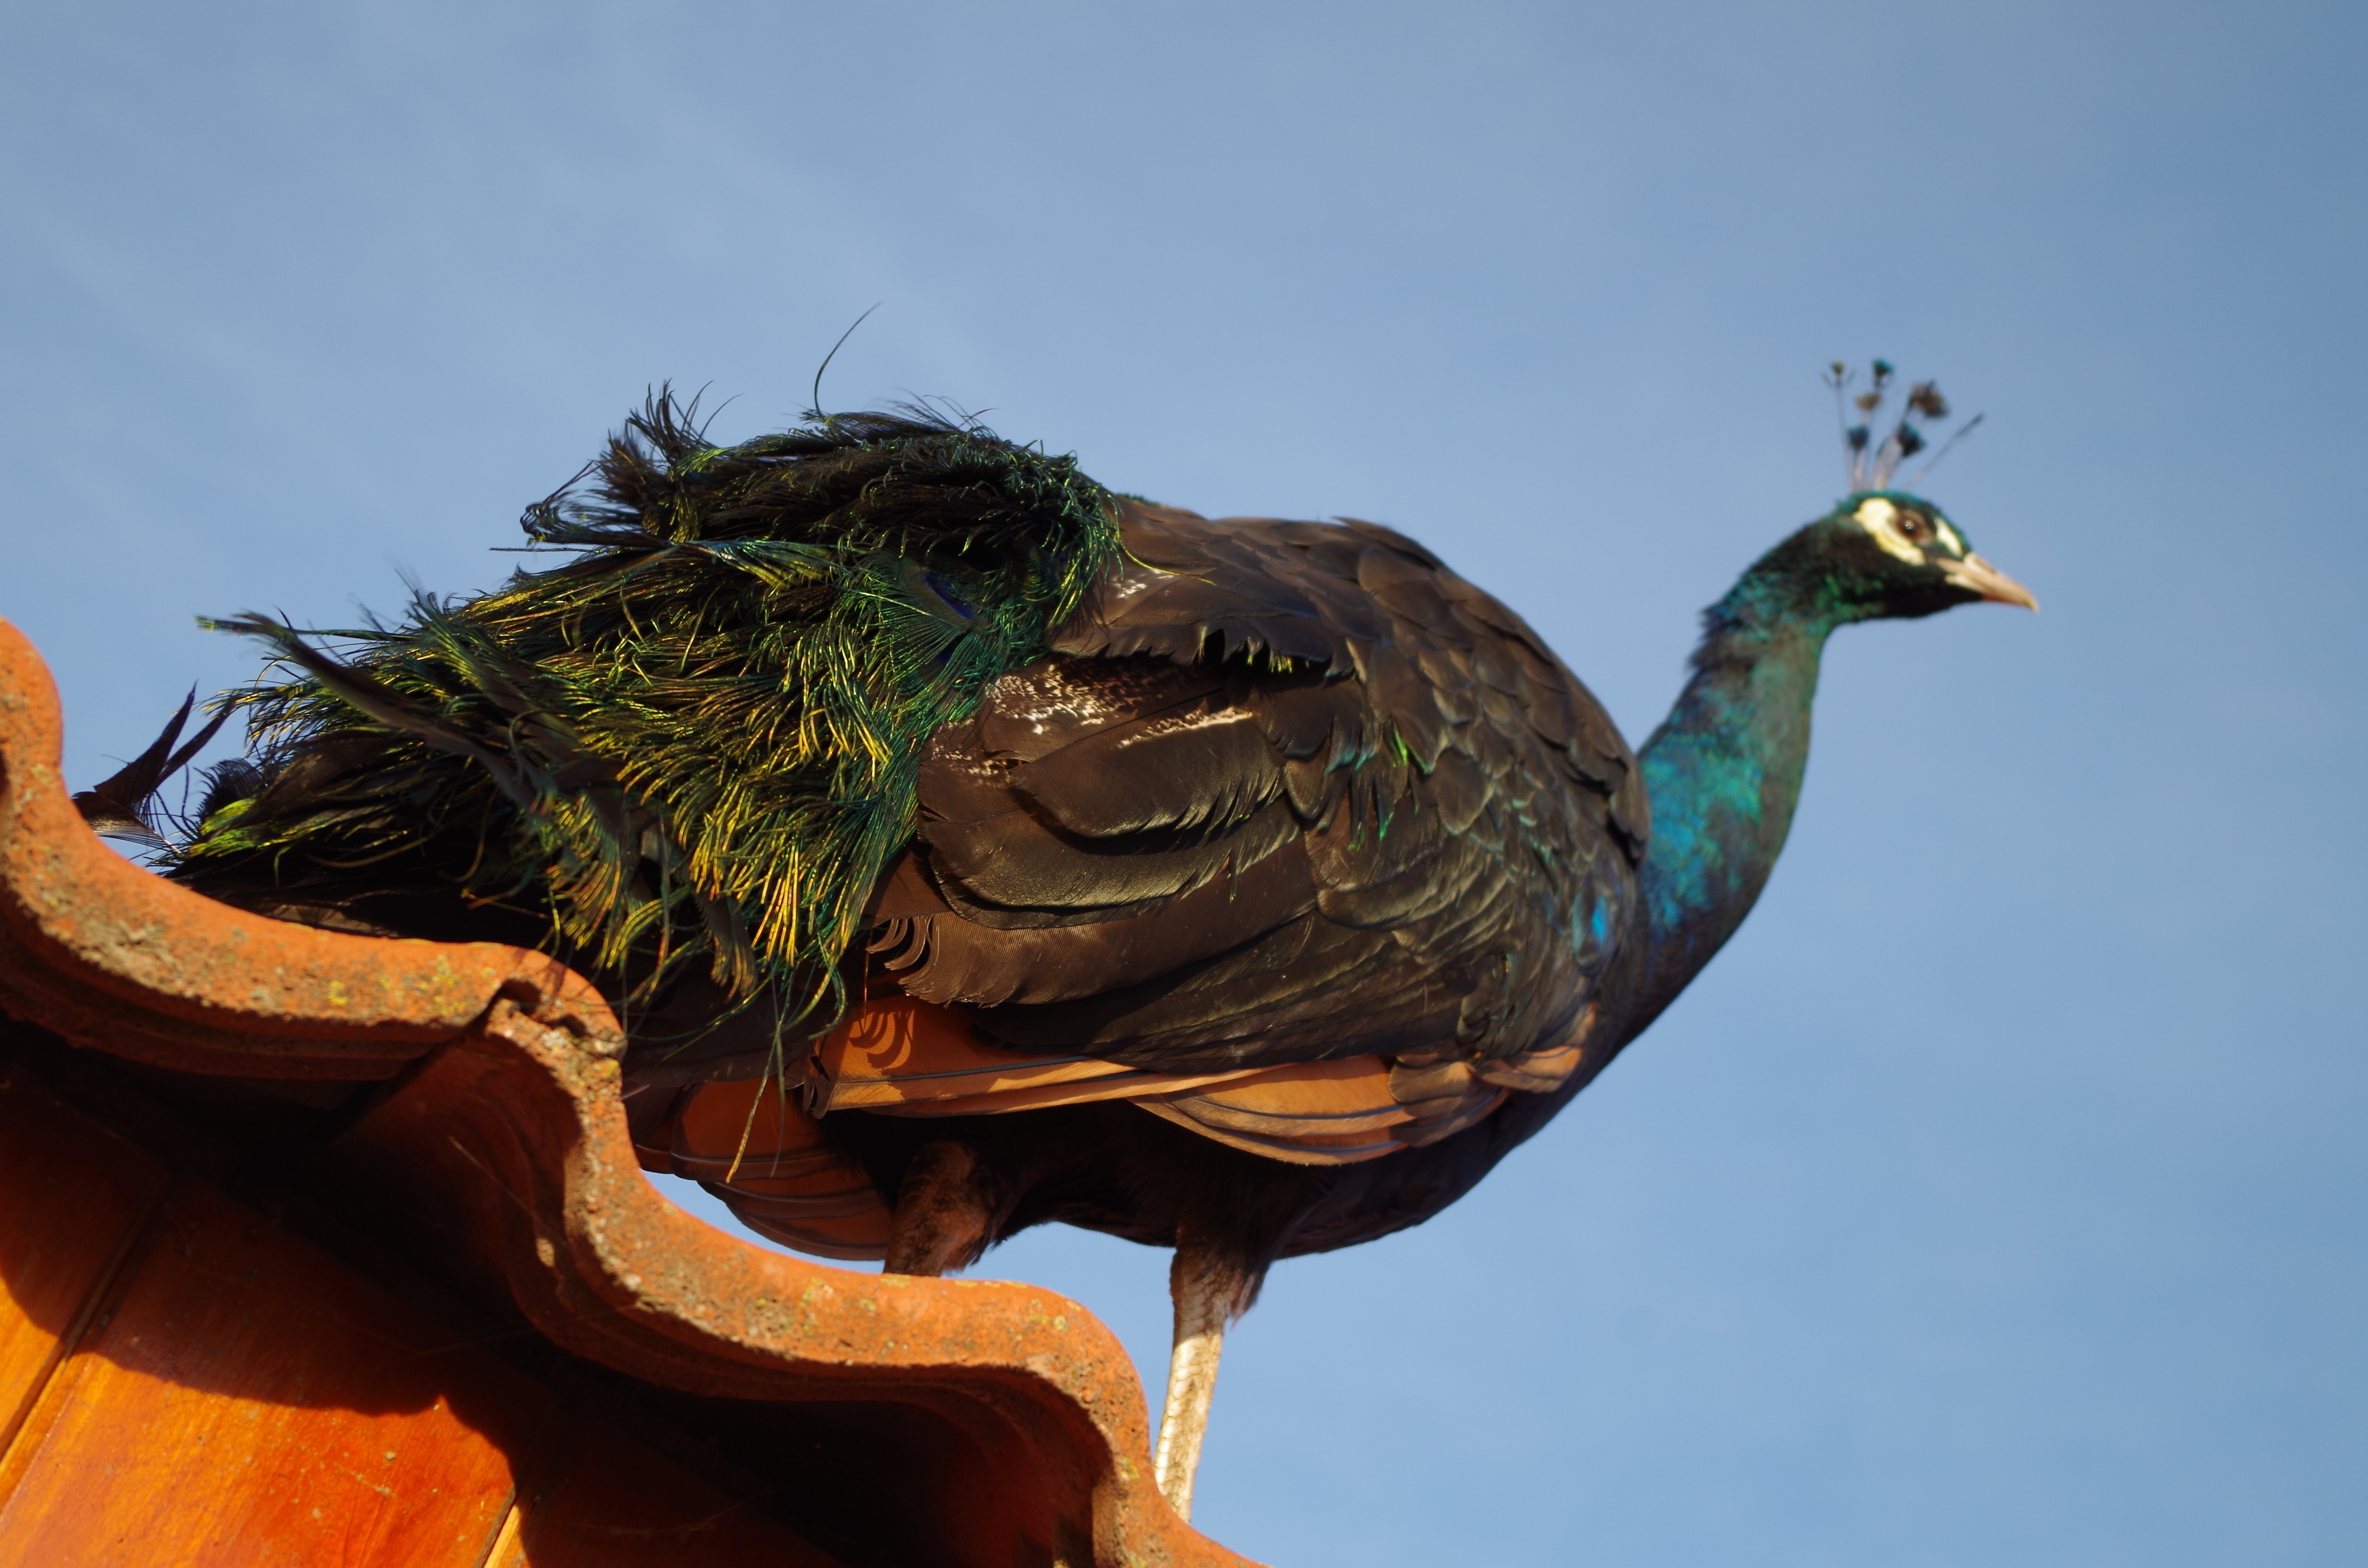
bird, wildlife, color, fauna, peacock